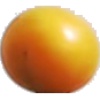
Label: Cherry Wax Yellow 1